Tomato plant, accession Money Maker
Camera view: horizontal (90 deg, fisheye); turntable rotation: 30 degrees
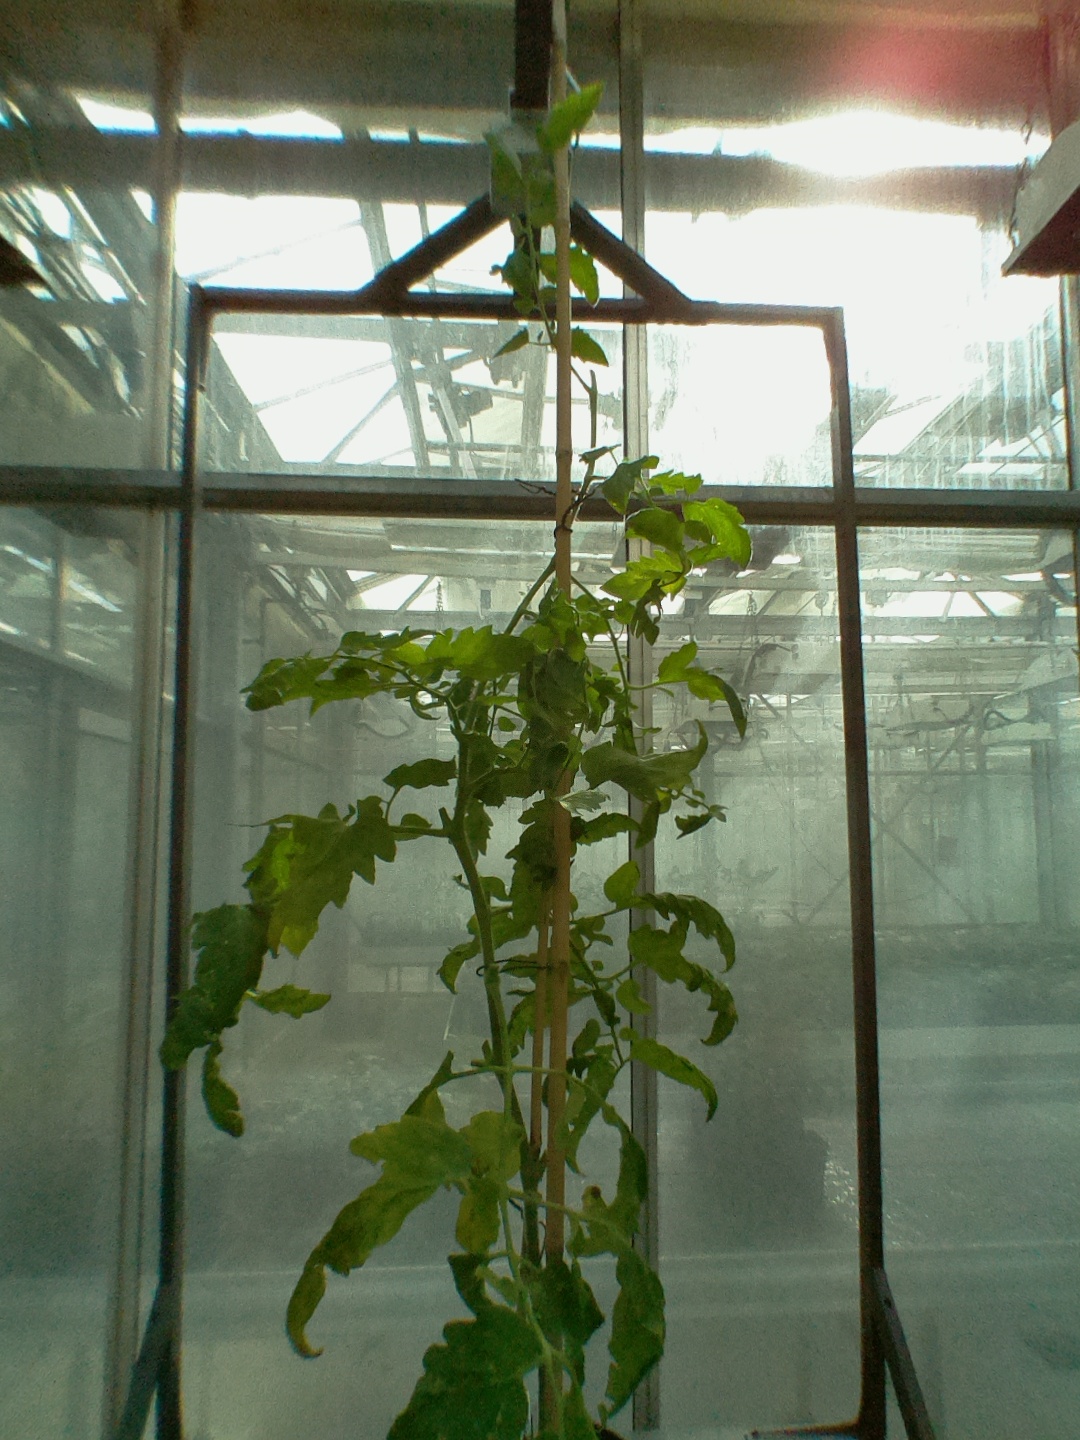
BBCH growth stage 51: First inflorence visible, visible closed flower bud